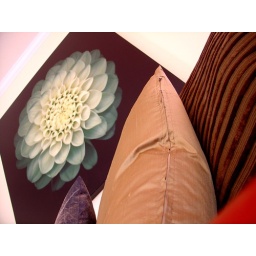
Accent pillows on the livingroom couch overlooked by a magnificant print.